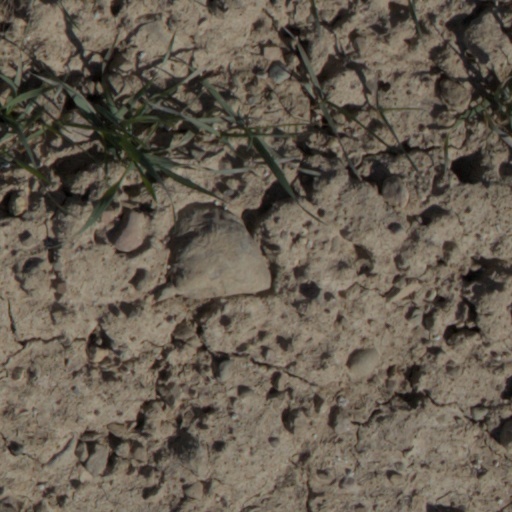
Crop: wheat